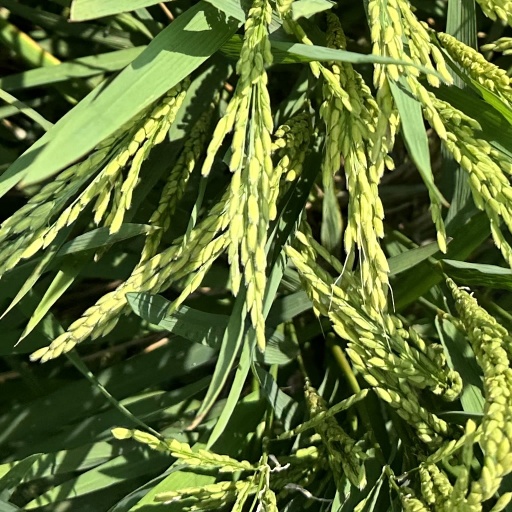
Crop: rice